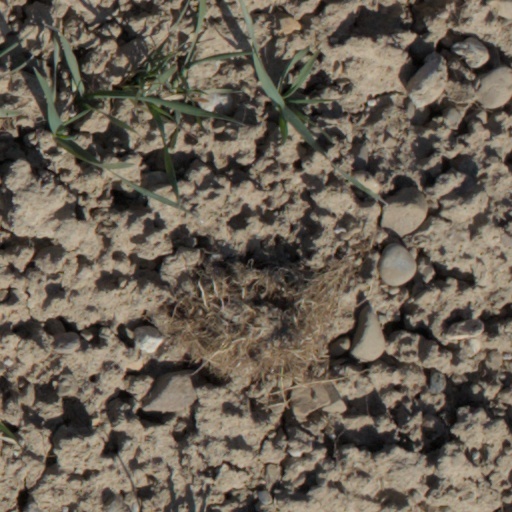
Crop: wheat